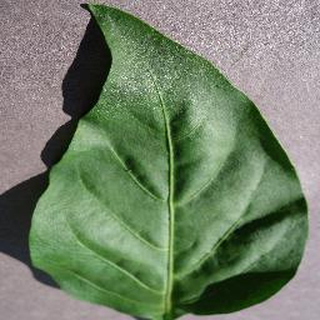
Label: healthy_bell_pepper